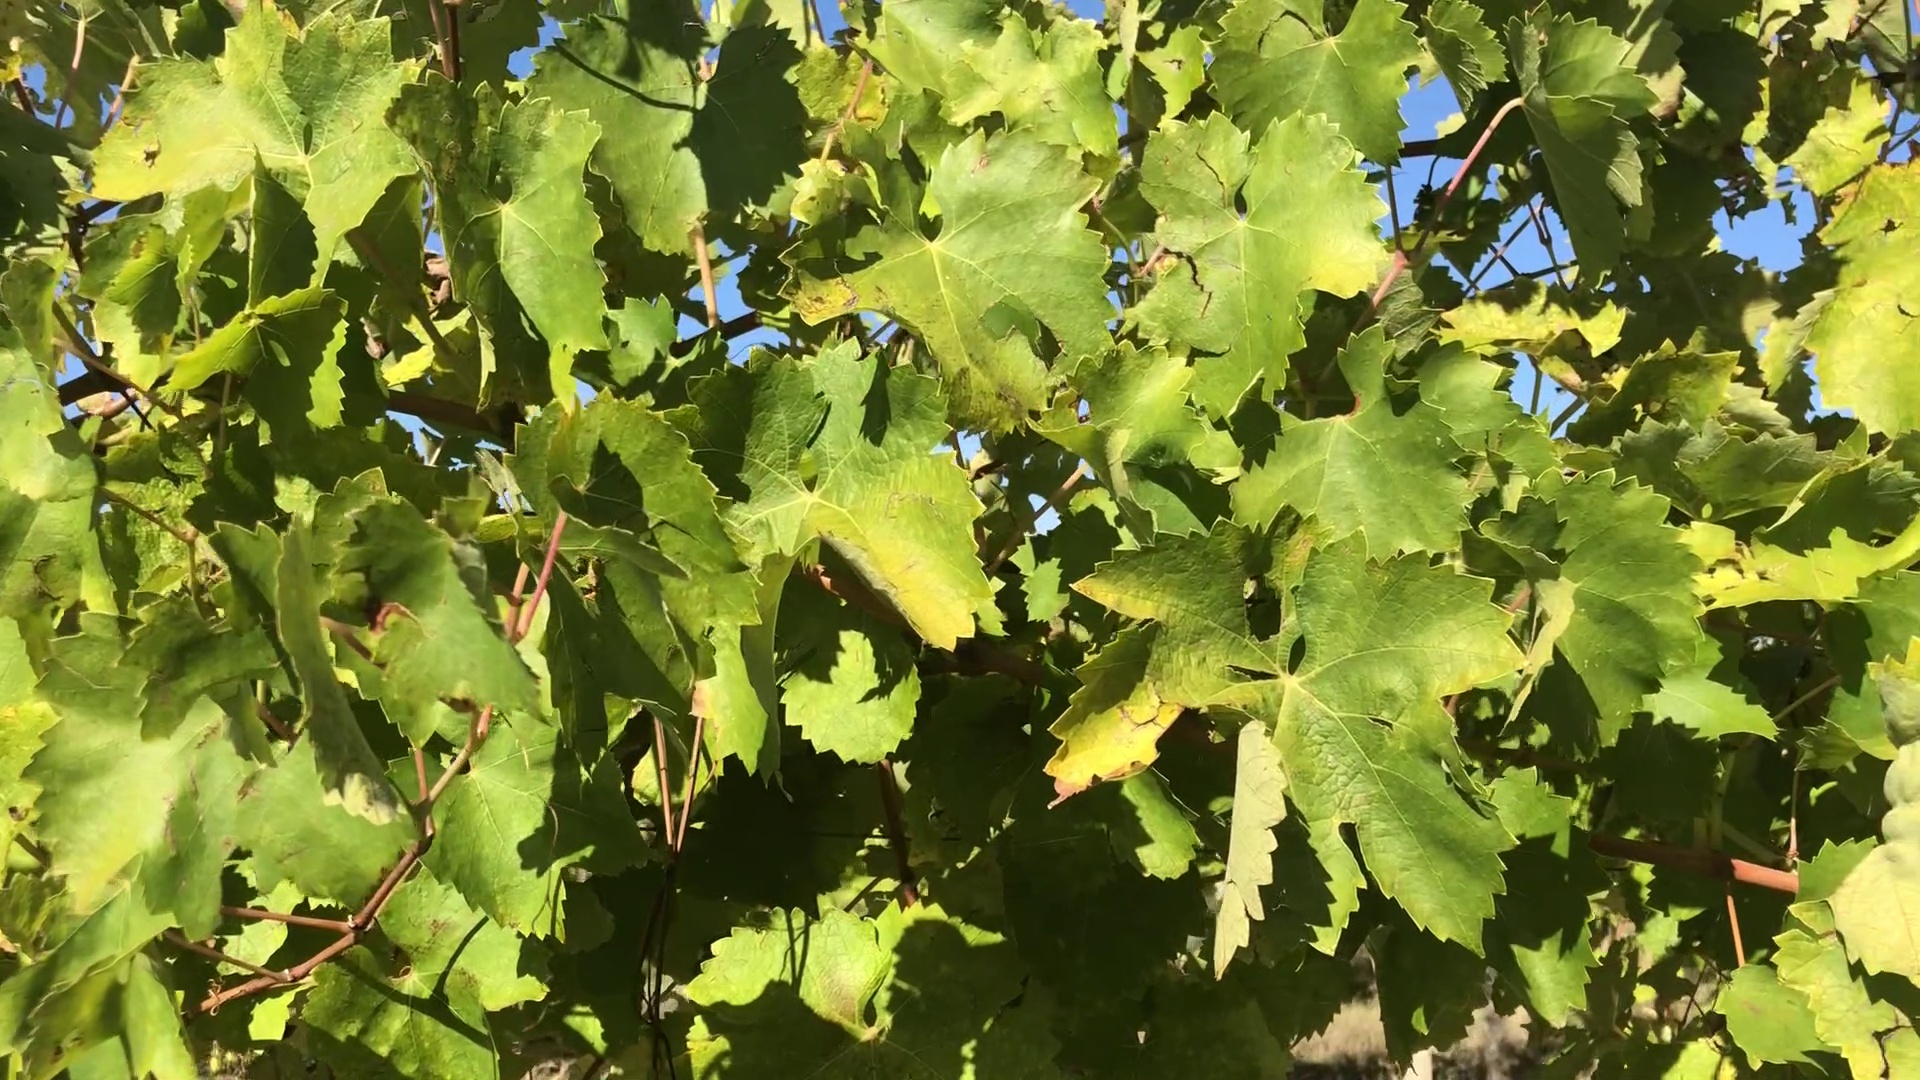
Label: healthy